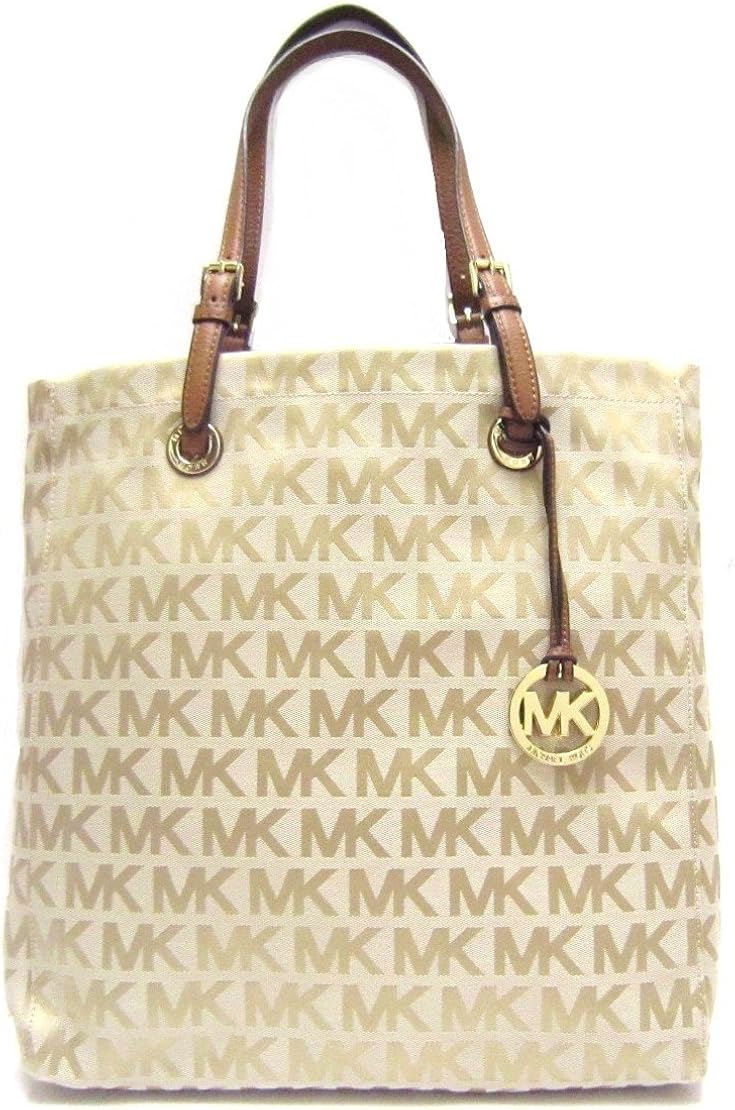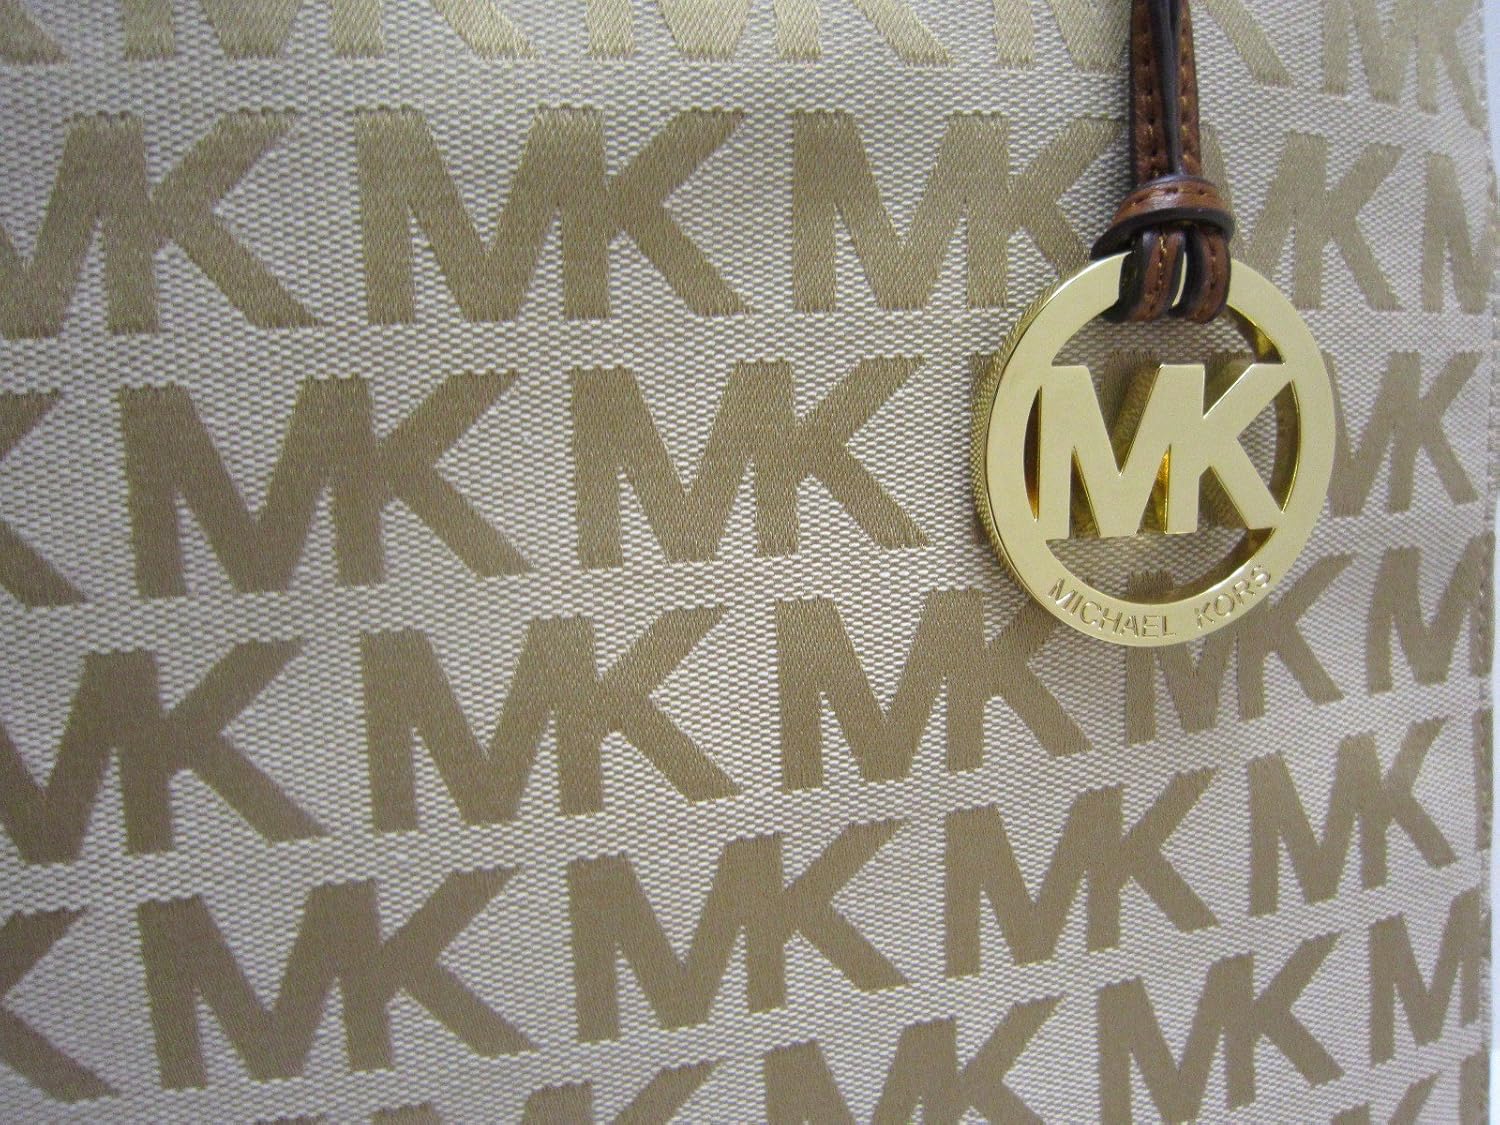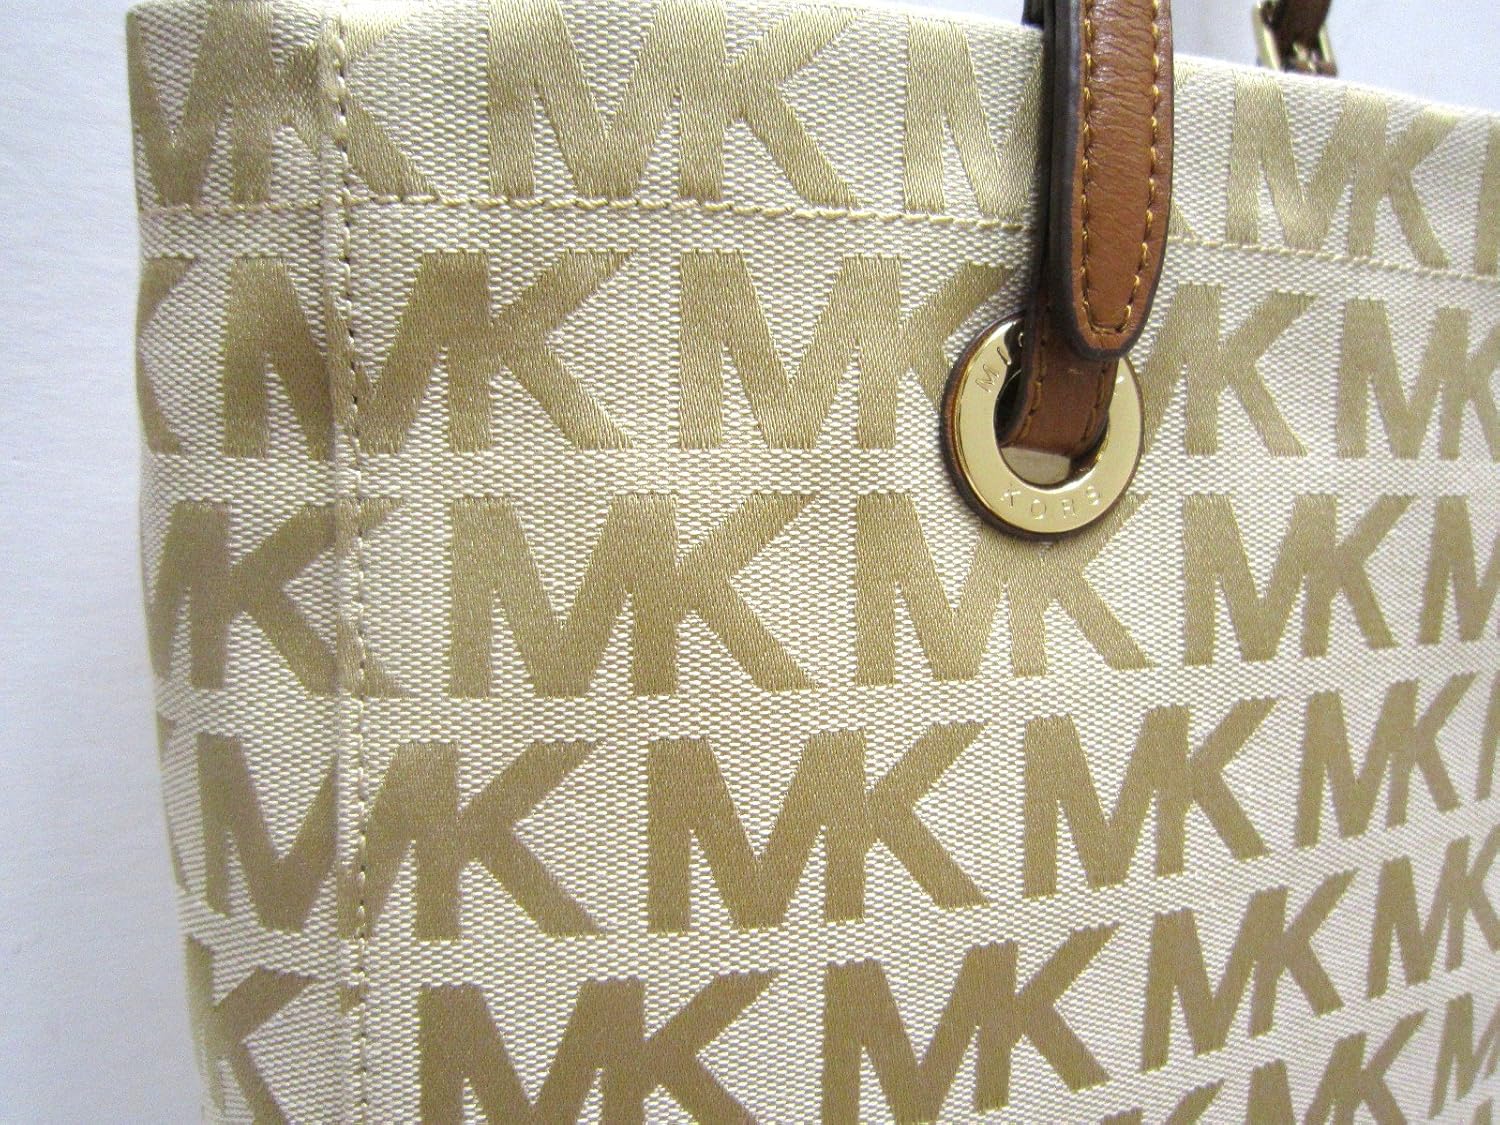
Michael Kors NS Tote (38S1CTTT3J) Biege & Camel Luggage
Category: AMAZON FASHION
Jacquard 13 1/4" wide x 4" deep x 14 1/2" high Signature jacquard with leather trim Dual leather handles with gold tone hardware and hanging logo charm; 8.5" drop Inside magnetic snap closure Interior zip pocket and back wall slip pocket
Features: Imported | Zipper closure | Leather sole